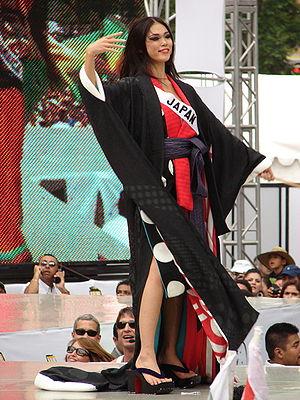
Riyo Mori, née le 24 décembre 1986 à Shizuoka, est un mannequin japonais, devenue Miss Univers 2007.